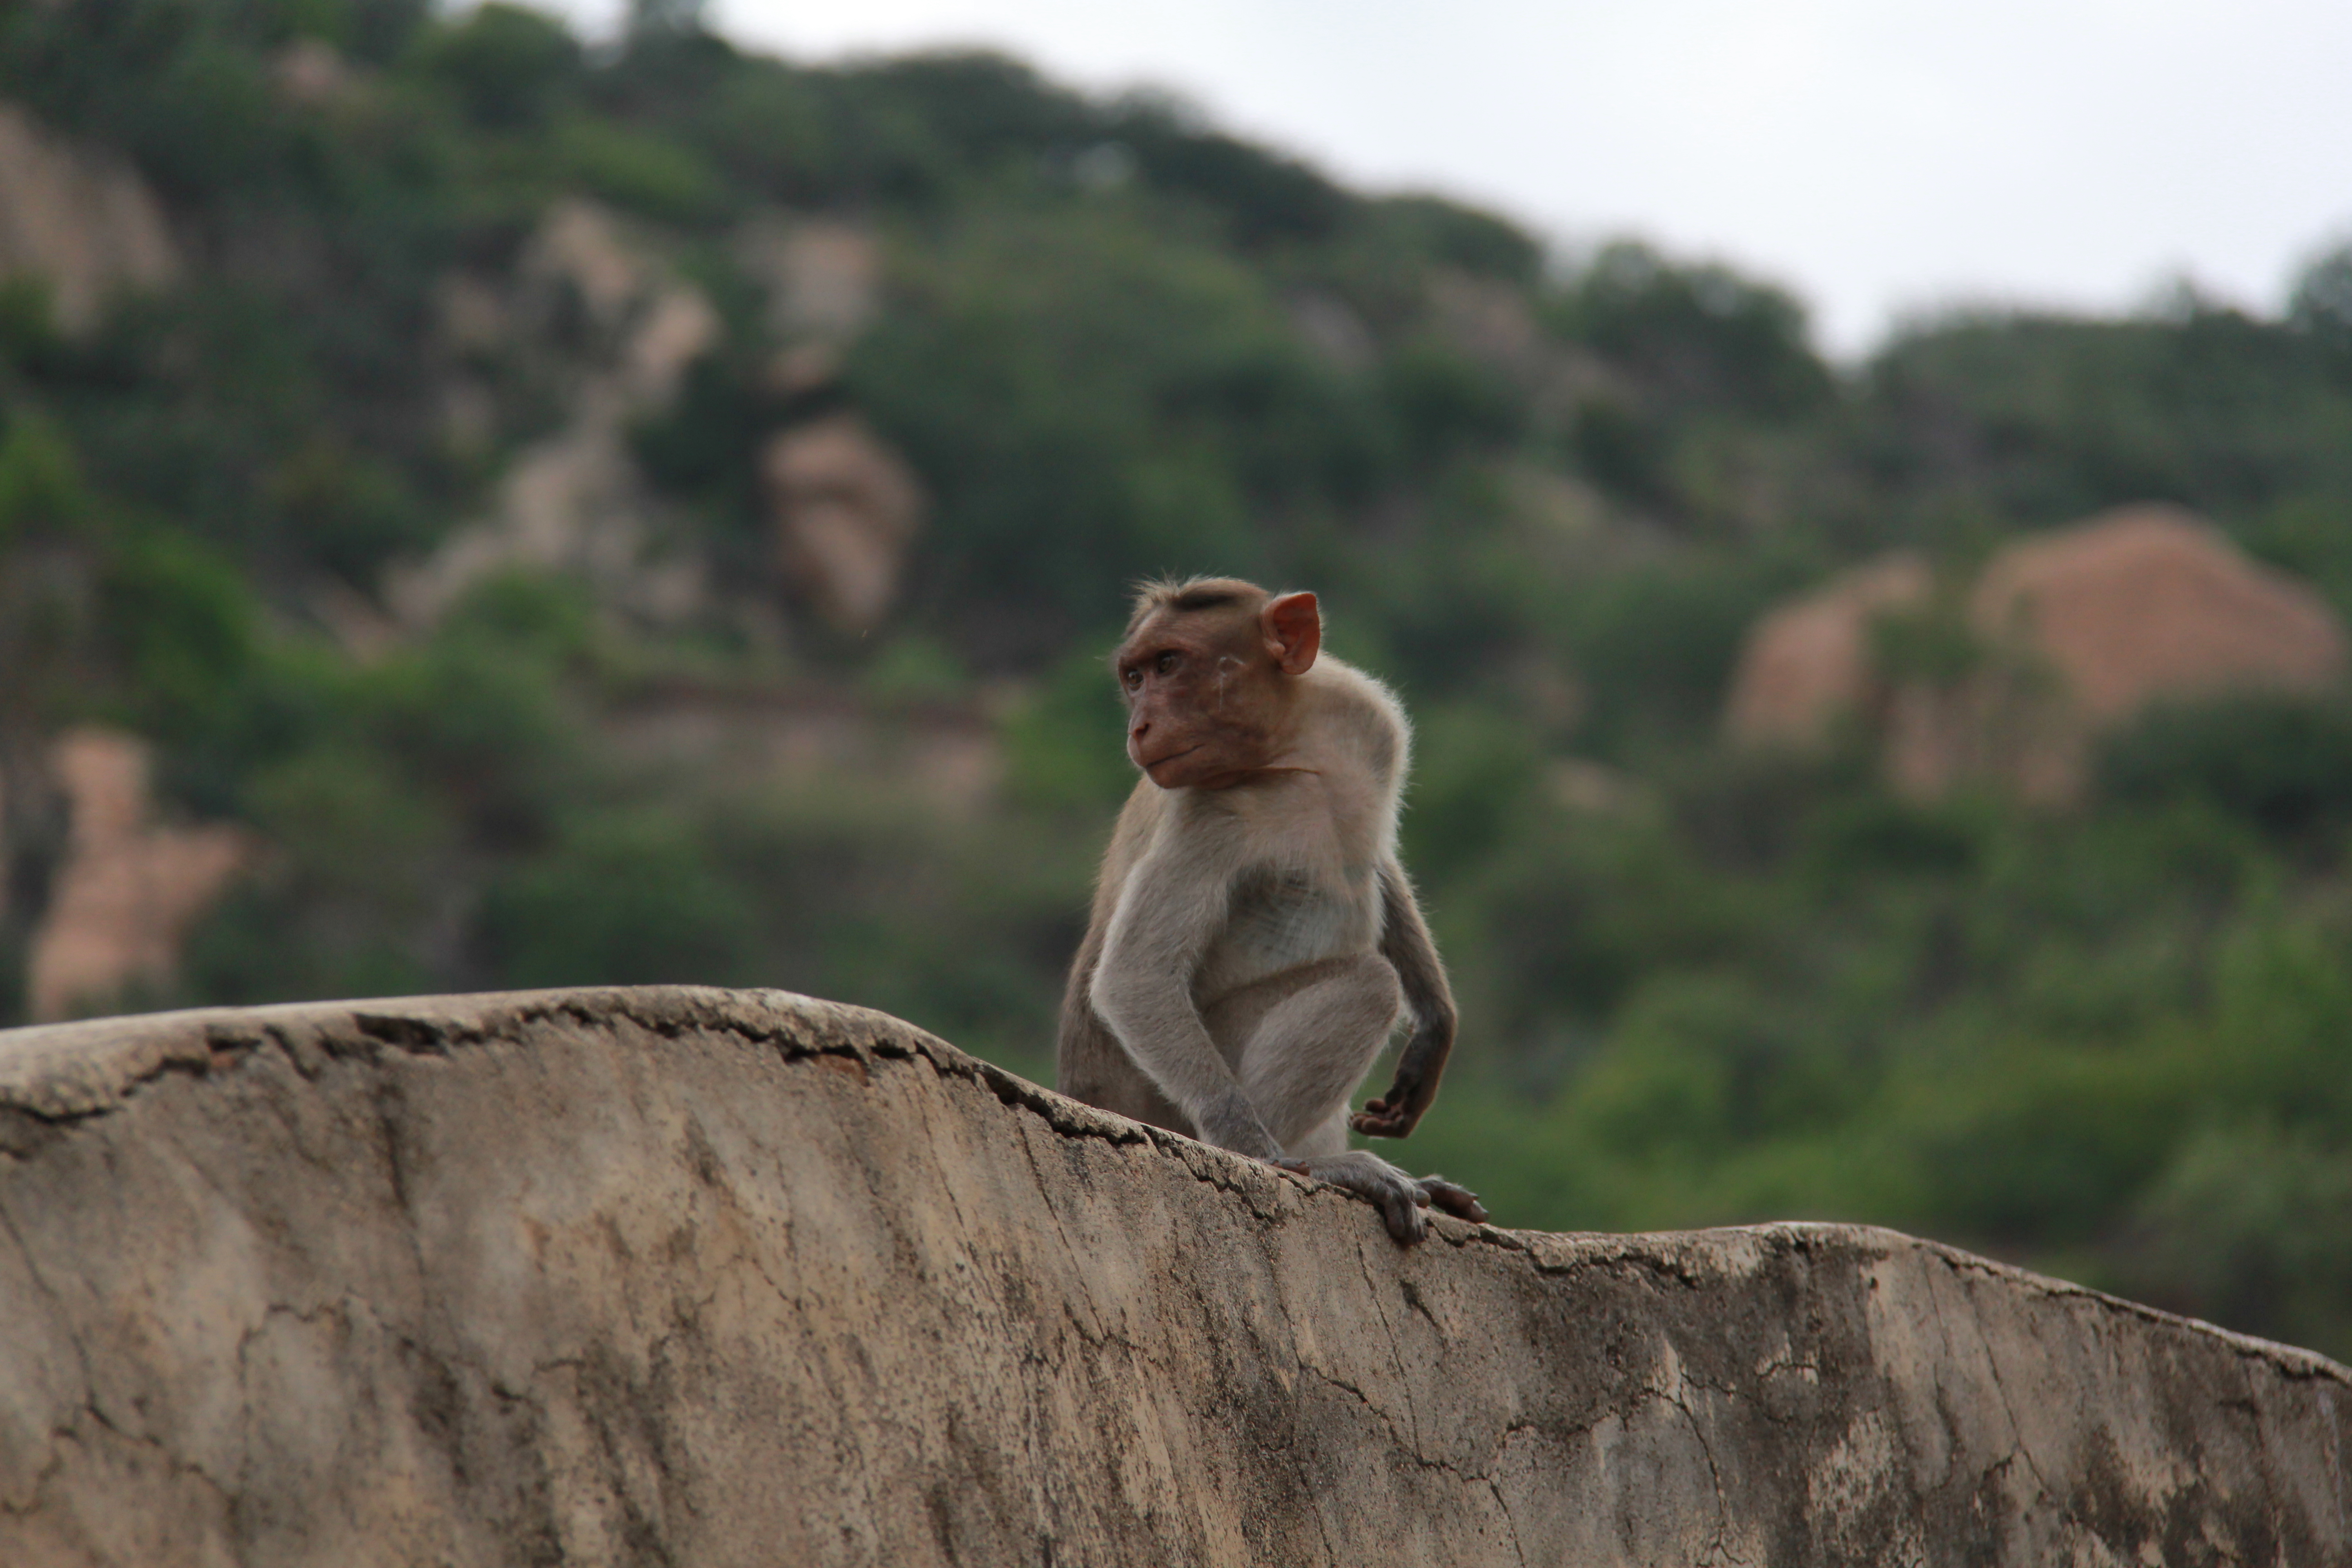
nature, fauna, macaque, mammal, primate, wildlife, old world monkey, organism, national park, terrestrial animal